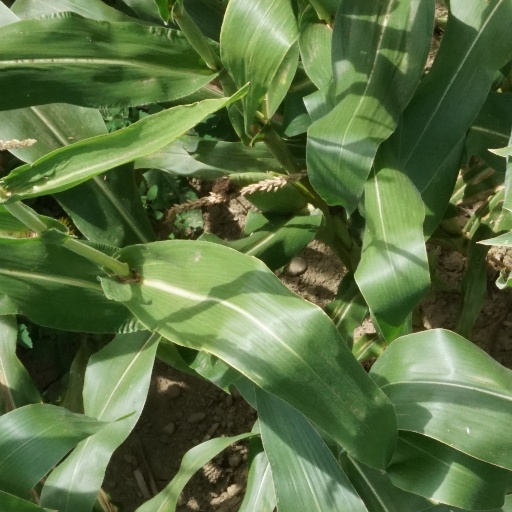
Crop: maize; corn